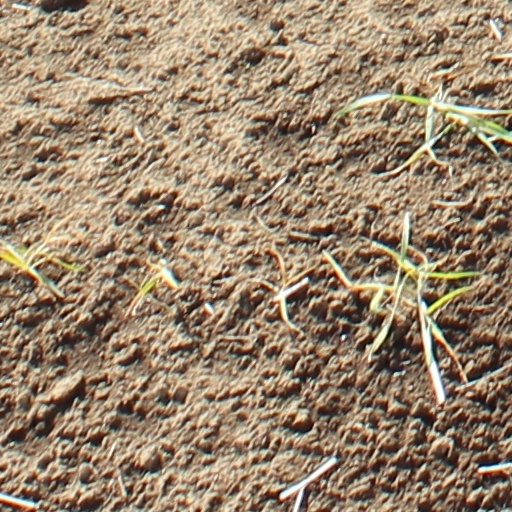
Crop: wheat